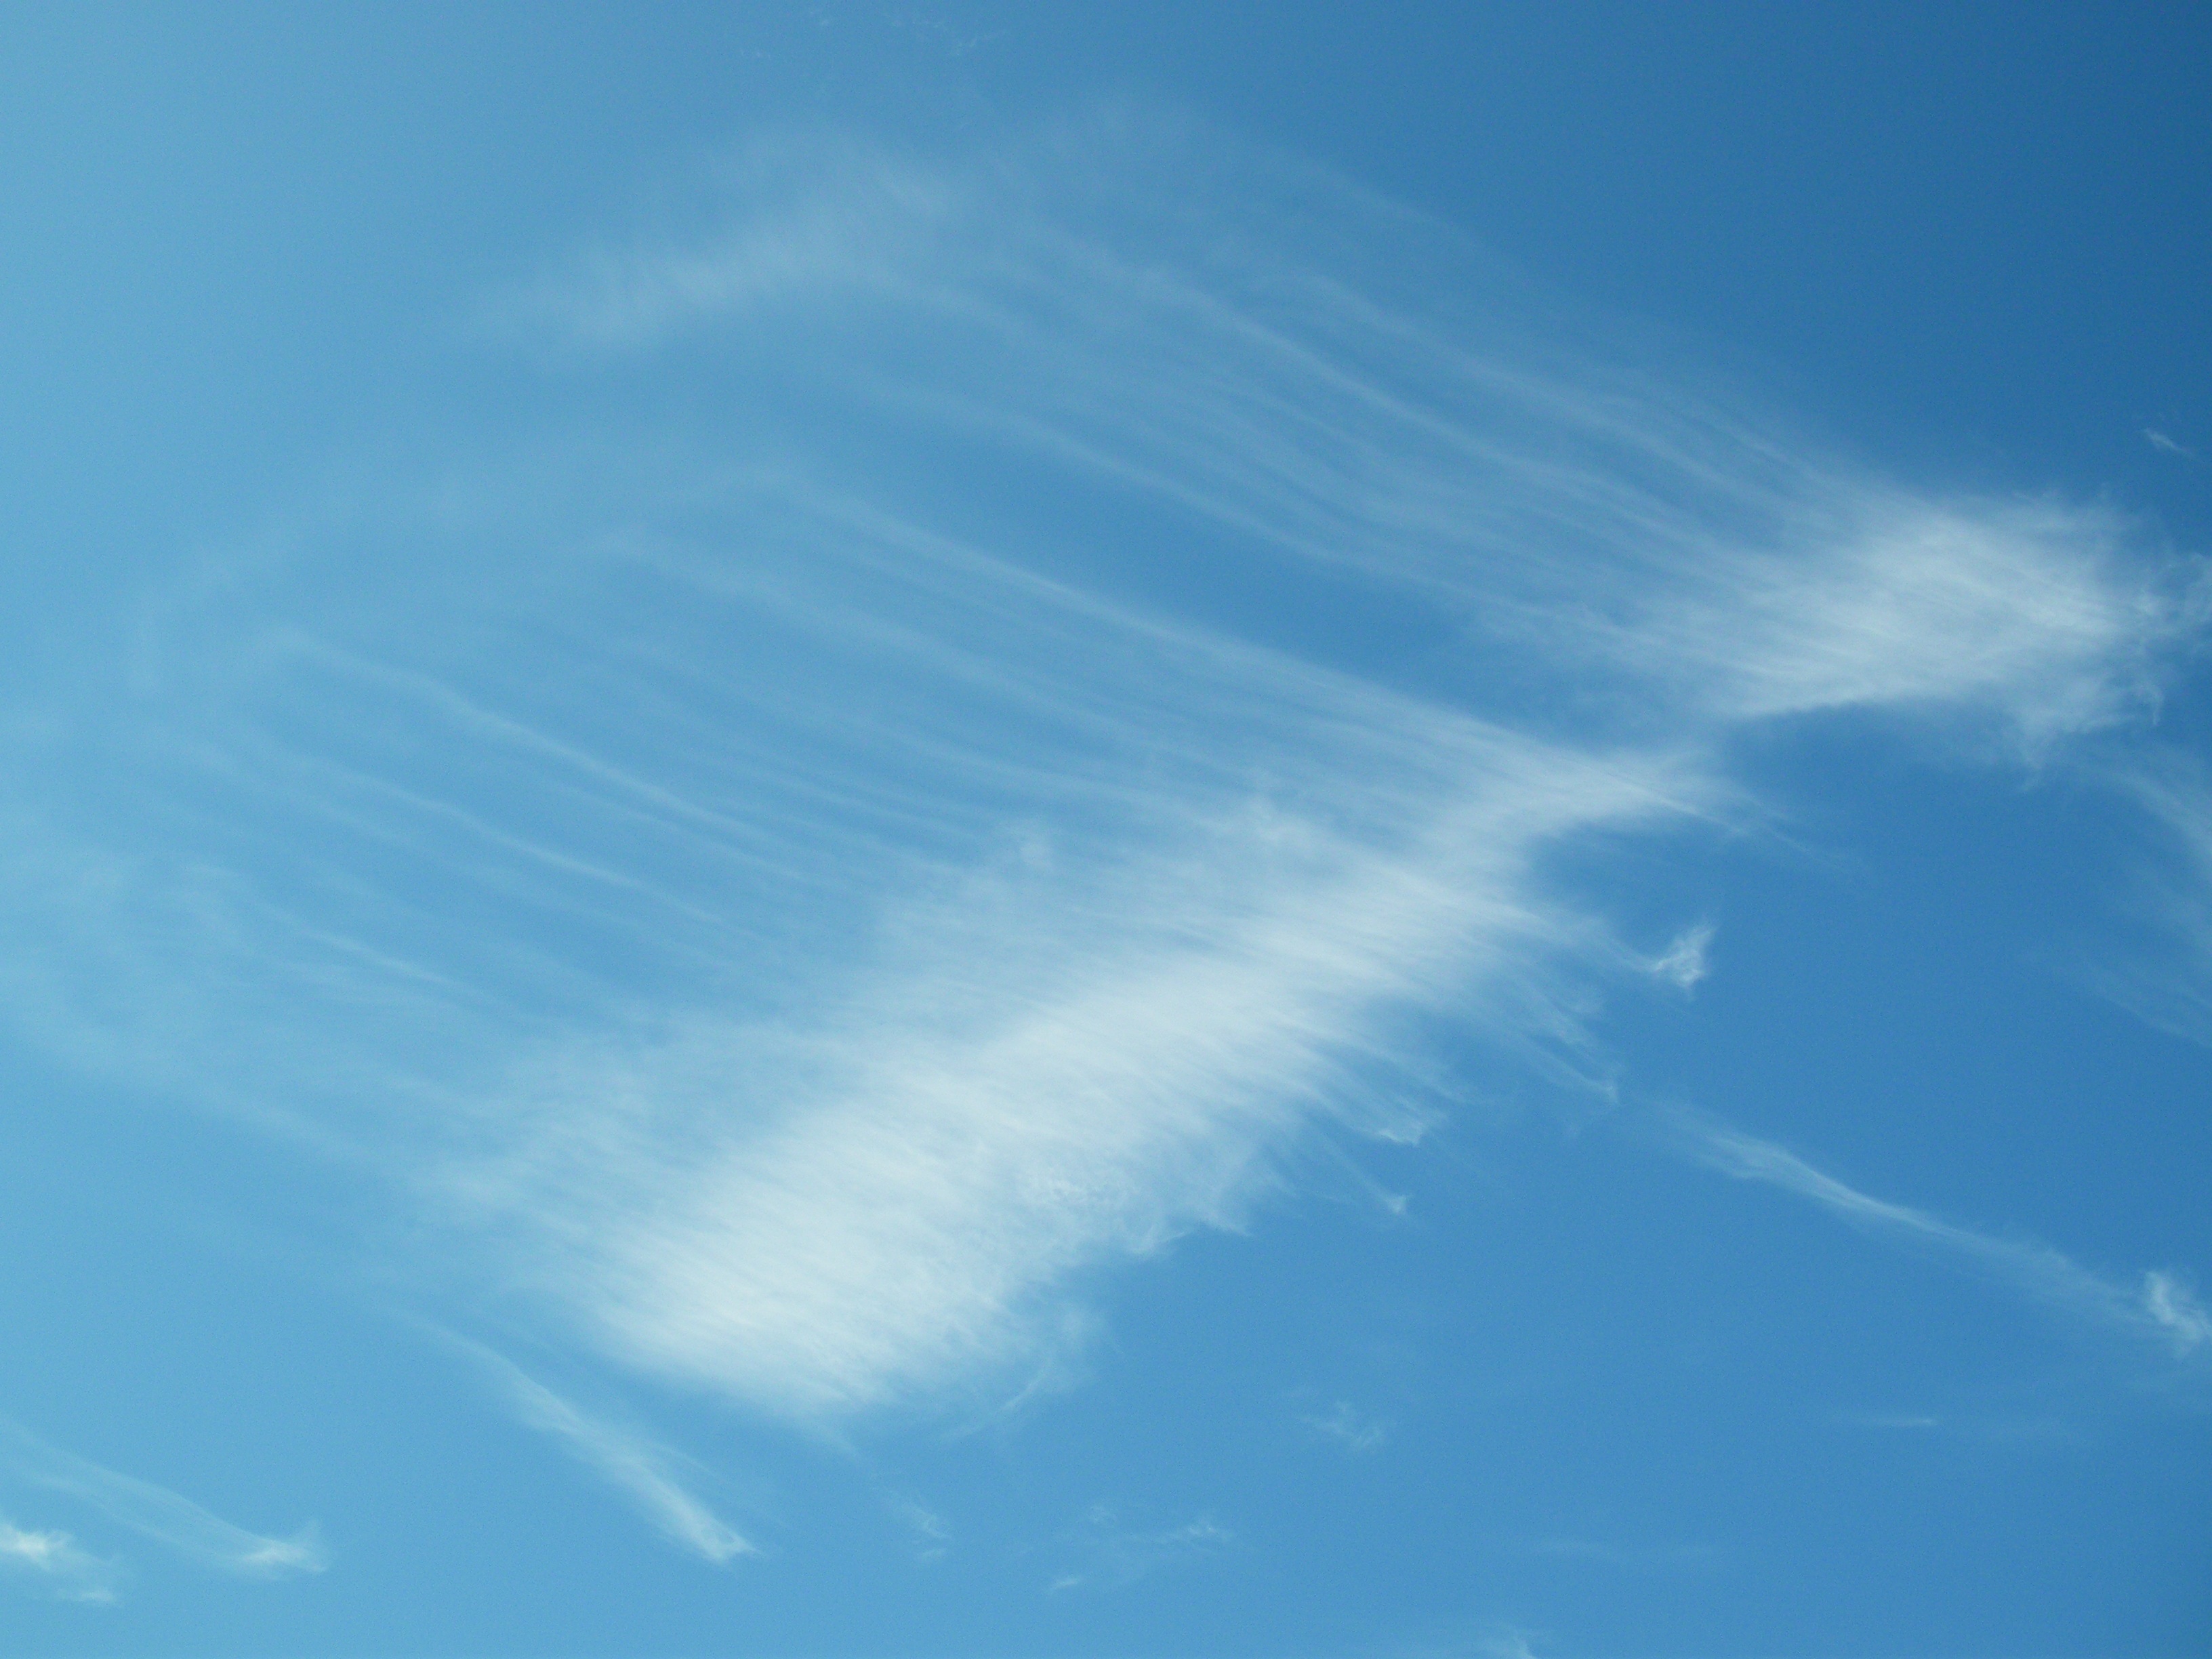
landscape, horizon, cloud, sky, sunlight, wave, atmosphere, daytime, line, cumulus, blue, day, meteorological phenomenon, atmosphere of earth